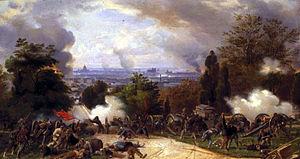
La Commune de Paris est une période insurrectionnelle de l'histoire de Paris qui dura un peu plus de deux mois, du 18 mars 1871 à la « Semaine sanglante » du 21 au 28 mai 1871. Cette insurrection contre le gouvernement, issu de l'Assemblée nationale qui venait d'être élue au suffrage universel masculin, ébaucha pour la ville une organisation proche de l'autogestion ou d'un système communiste.
La chronologie de la Commune de Paris liste les principaux événements survenus pendant l'insurrection de la Commune de Paris, entre le 18 mars et le 28 mai 1871.
16 floréal: utilisation du calendrier républicain par le Journal officiel de la République française.
1ᵉʳ mai, Paris : création d’un Comité de salut public par les jacobins et les blanquistes, qui rencontre l’opposition des proudhoniens. Mesures du blanquiste Raoul Rigault, délégué à l’intérieur, contre les opposants à la Commune.